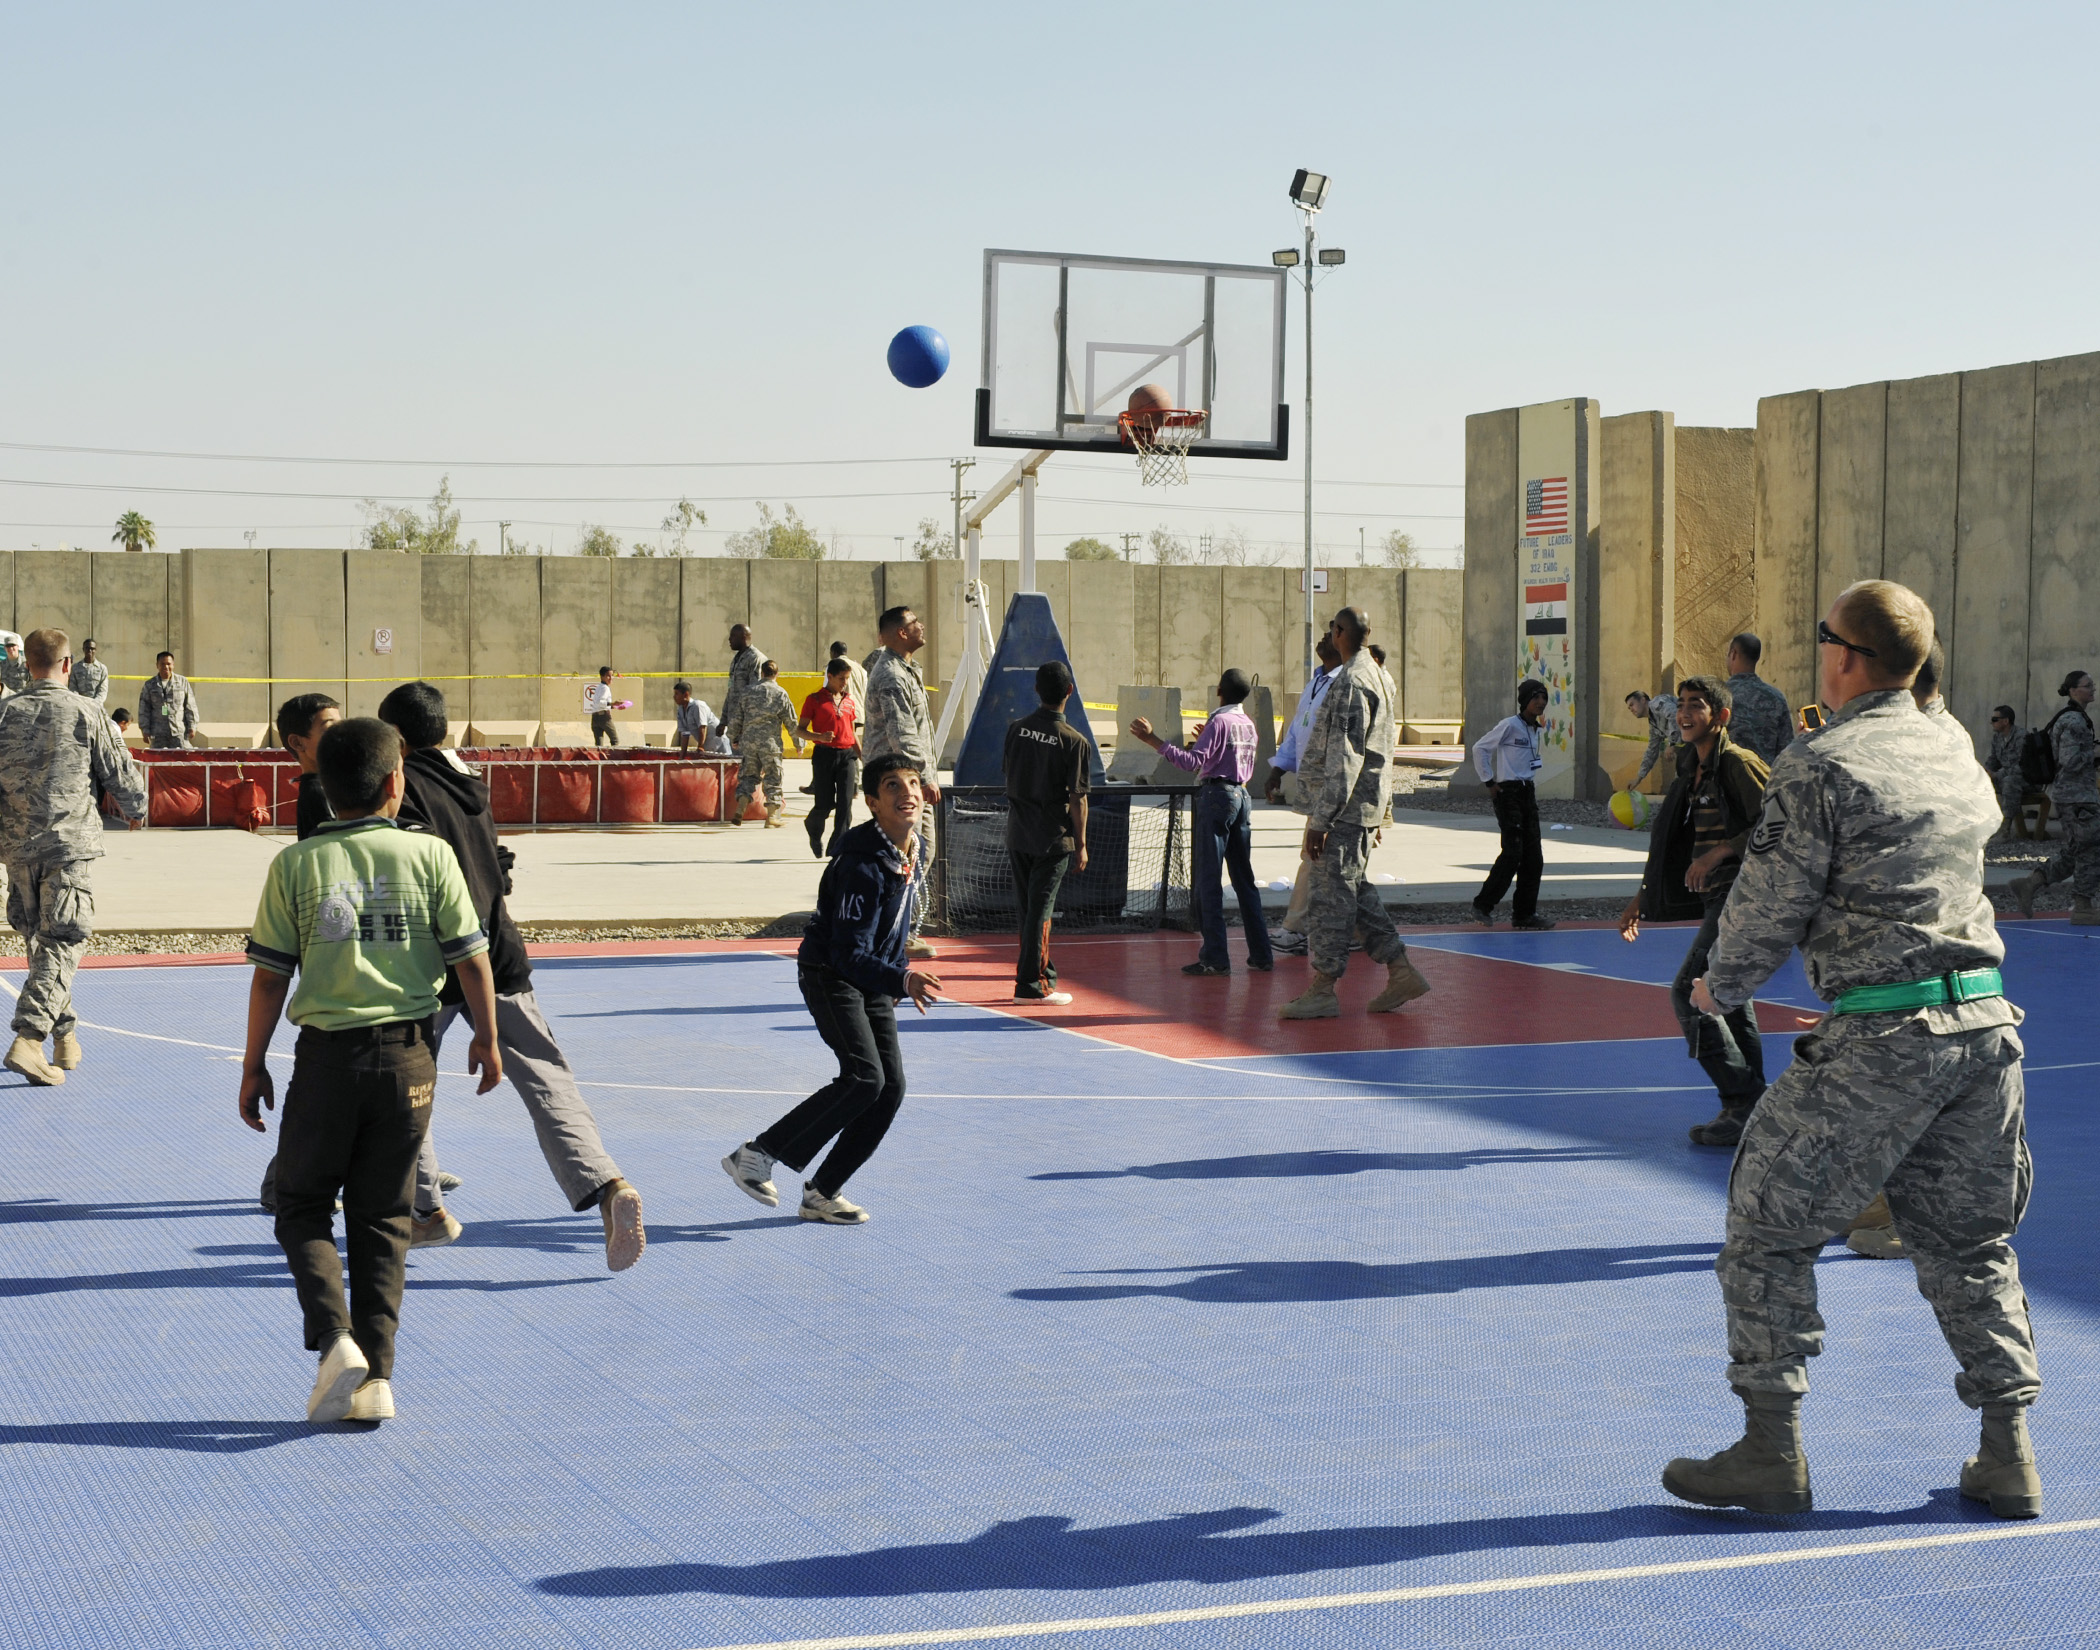
sports, iraq, jointbasebalad, kidsday, ice rink, sport venue